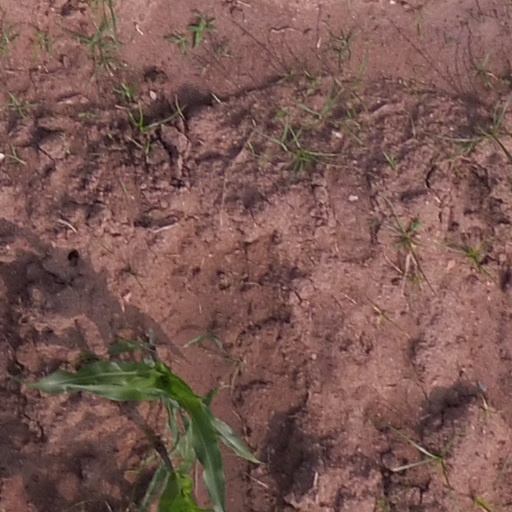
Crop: maize; corn